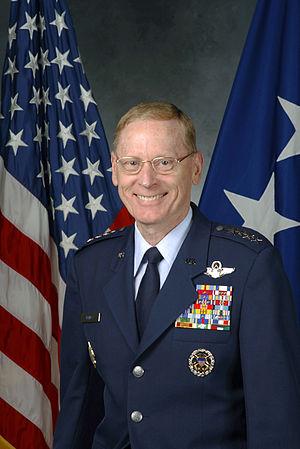
Le United States Transportation Command - TRANSCOM est un des onze Unified Combatant Command dépendant du département de la Défense des États-Unis.
Le Vice Chief of Staff of the United States Air Force est le deuxième officier le plus gradé de l'armée de l'air américaine. En cas d'absence ou d'empêchement du chef d'état-major de l'armée de l'air, le VCSAF assume les tâches et responsabilités du CSAF. Le VCSAF peut également exercer d'autres fonctions que lui confient le Secrétaire à la défense, le Secrétaire à l'US Air Force ou le CSAF. Le VCSAF est nommé par le président des États-Unis et doit être confirmé par un vote à la majorité du Sénat. En vertu de la loi, le VCSAF est nommé général quatre étoiles.